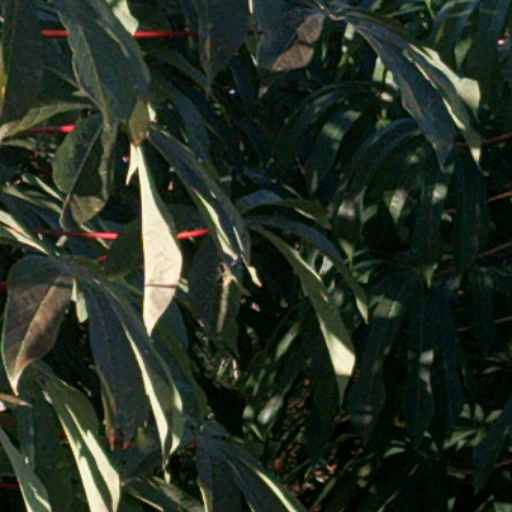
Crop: cassava